Tower Hamlets Engineers

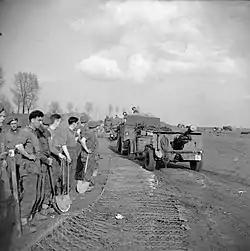
Sappers complete the approach road to 'Waterloo Bridge', 27 March 1945

Later in the campaign, 18th GHQTRE was involved in bridging operations after the assault crossing of the Rhine (Operation Plunder). It was given the task of building a Class 9 Folding Boat Equipment (FBE) bridge for XXX Corps codenamed 'Waterloo' immediately after the assault on the night of 23/24 March. The original site was near Rees, but this had not been cleared by morning and on 24 March all that could be done was some work on the approaches and to send an officer's patrol across to reconnoitre the proposed exits. Next morning it was decided to move the bridge to a site downstream near Honnopel. Work started at 09.30 on 25 March, shielded by a smokescreen, and the bridge opened for traffic at midnight. Shortly before this, a low-flying German aircraft attacked 213rd Field Company working on the far side of the bridge, but was driven off.